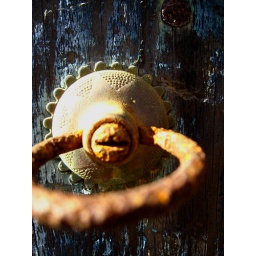
This is the door to an abandoned shed in the woods behind my friends house